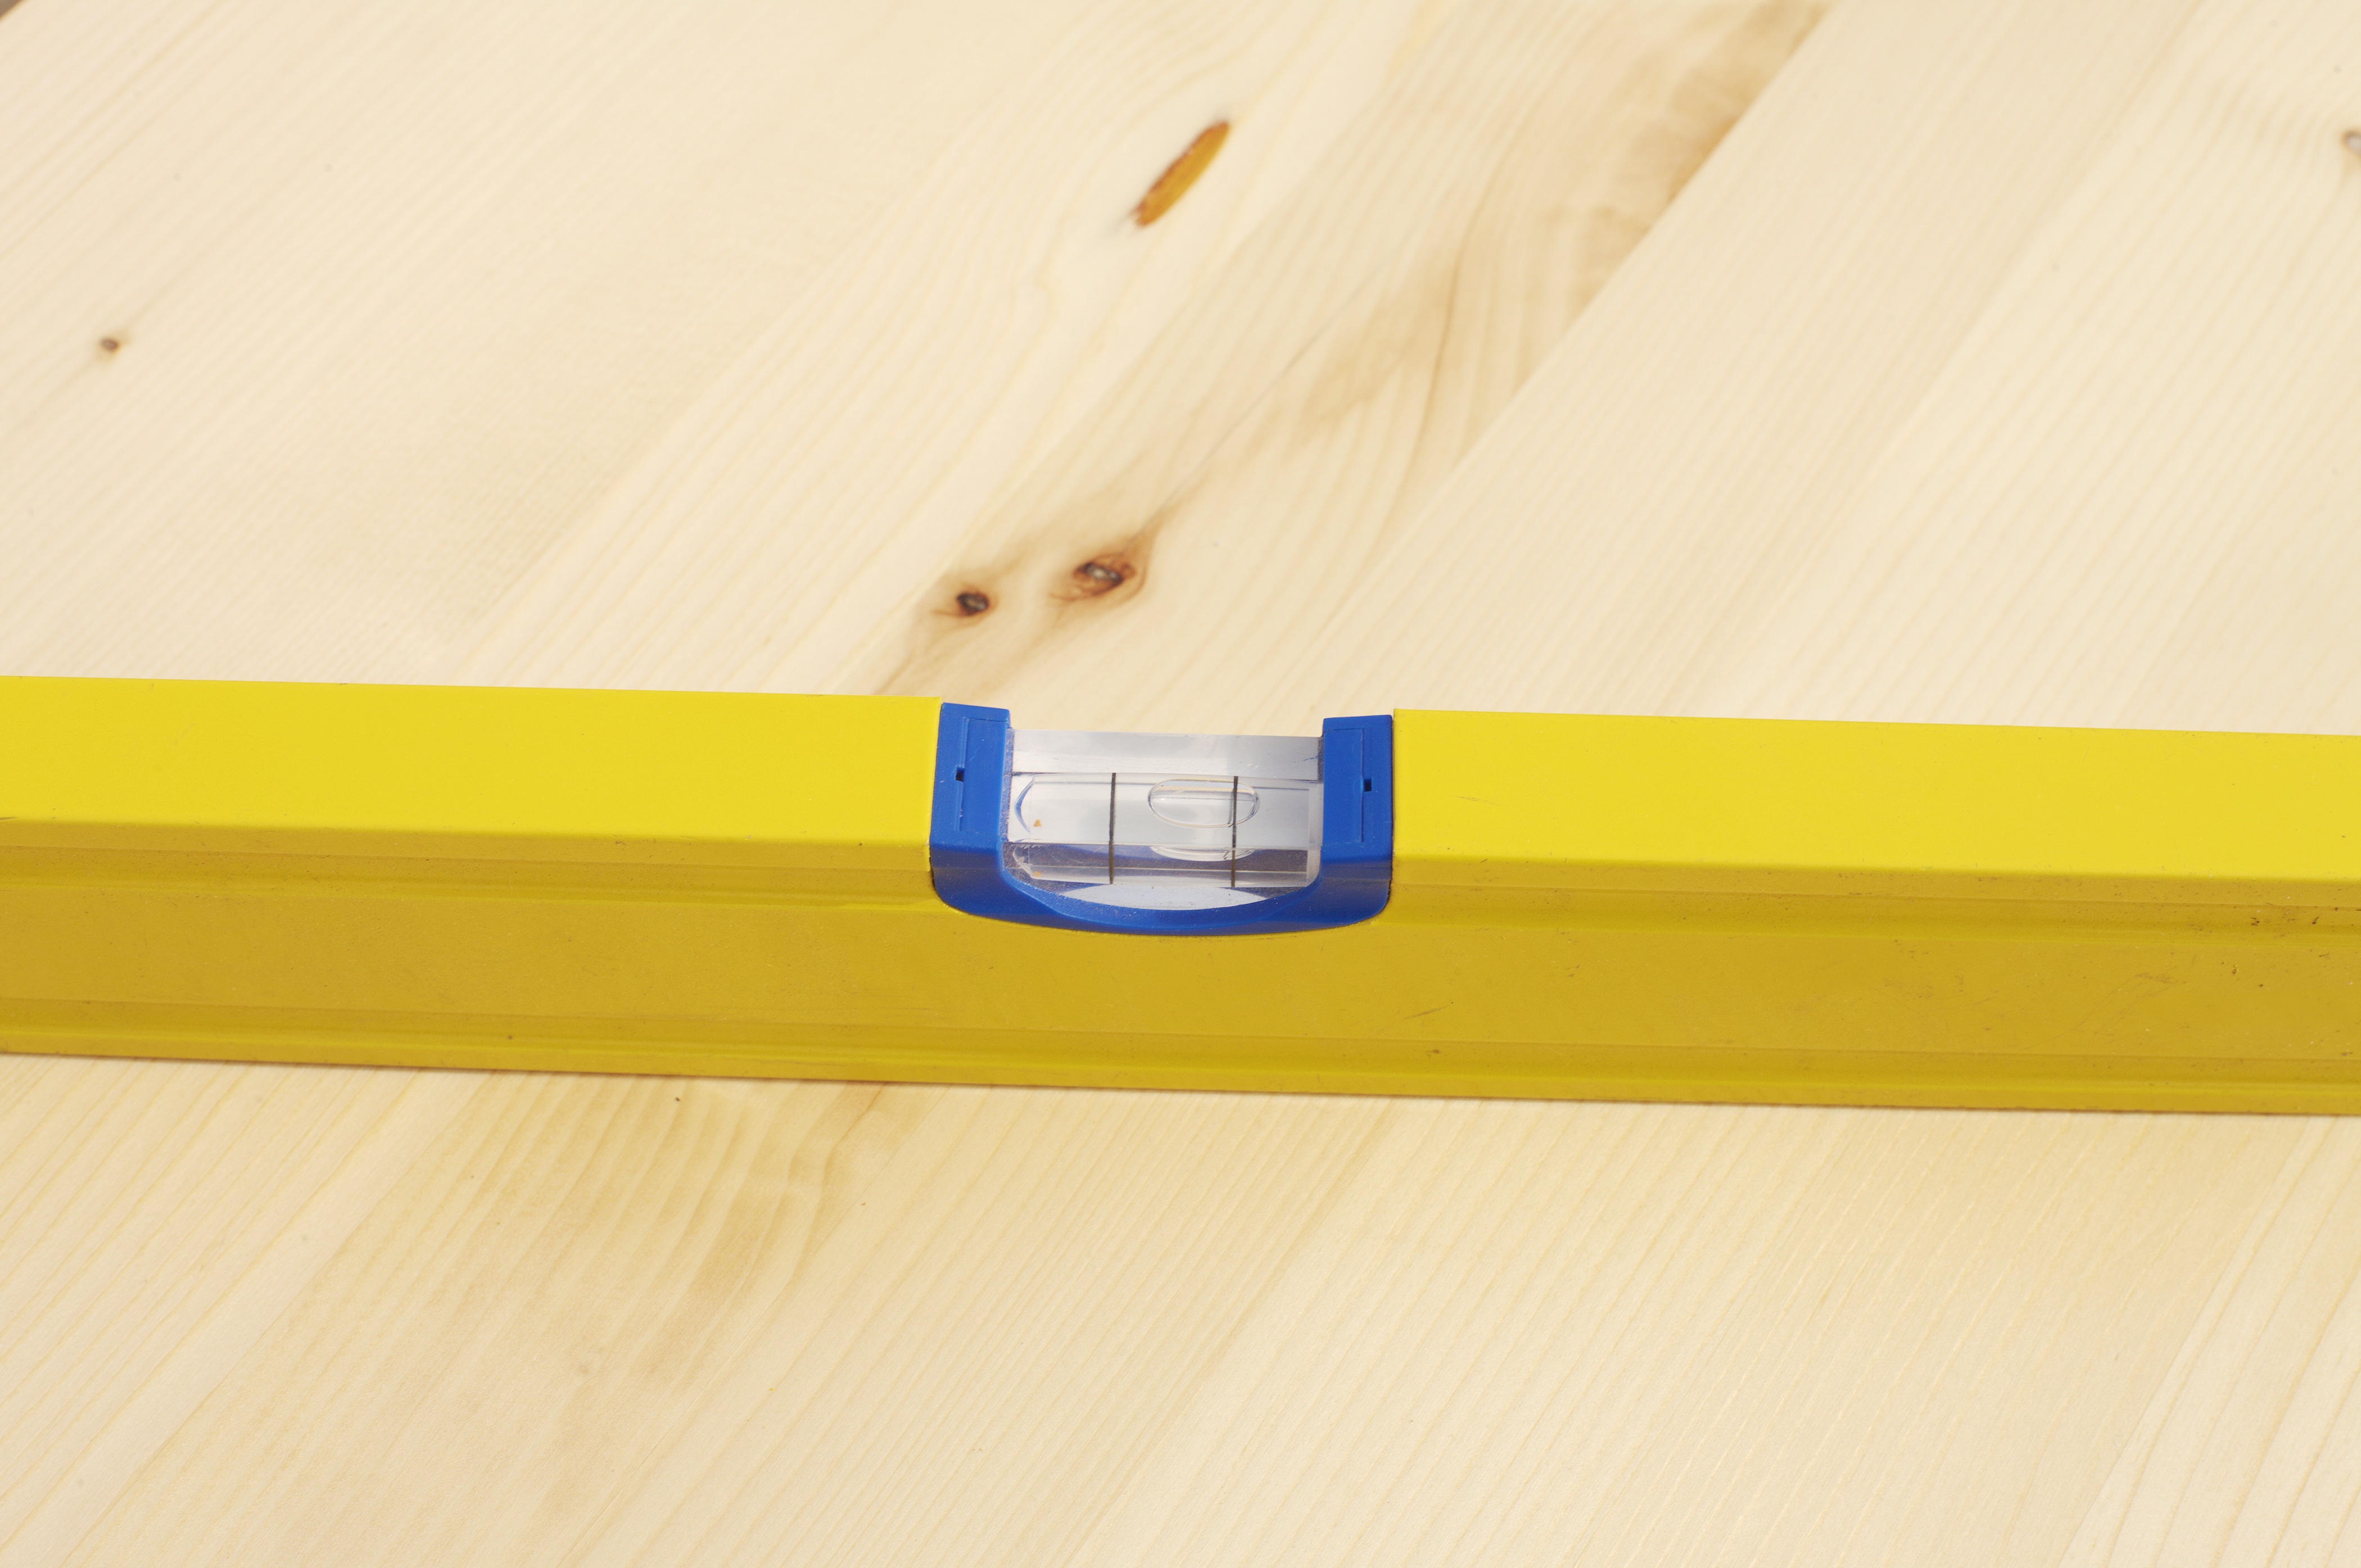
wing, wood, floor, tool, ceiling, shelf, furniture, yellow, just, diy, molding, homework, wooden board, flooring, plywood, water venture, potter about